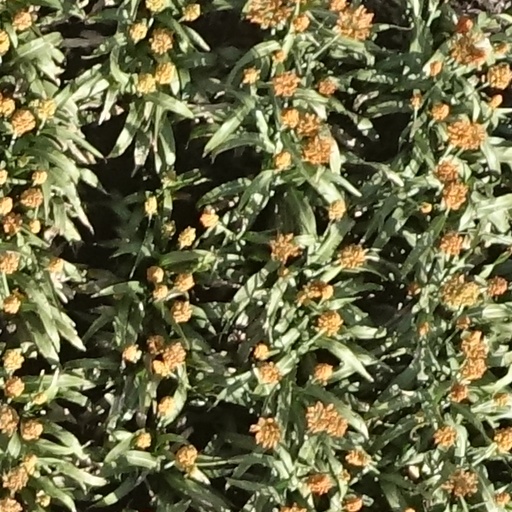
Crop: sorghum